Society for Psychical Research

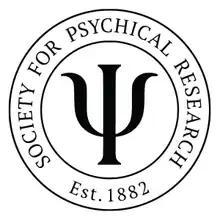

The Society for Psychical Research (SPR) is a nonprofit organisation in the United Kingdom. Its stated purpose is to understand events and abilities commonly described as psychic or paranormal. It describes itself as the "first society to conduct organised scholarly research into human experiences that challenge contemporary scientific models." It does not, however, since its inception in 1882, hold any corporate opinions: SPR members assert a variety of beliefs with regard to the nature of the phenomena studied.